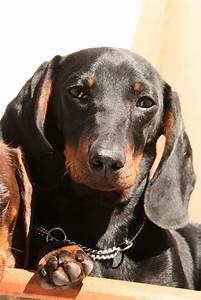
dog